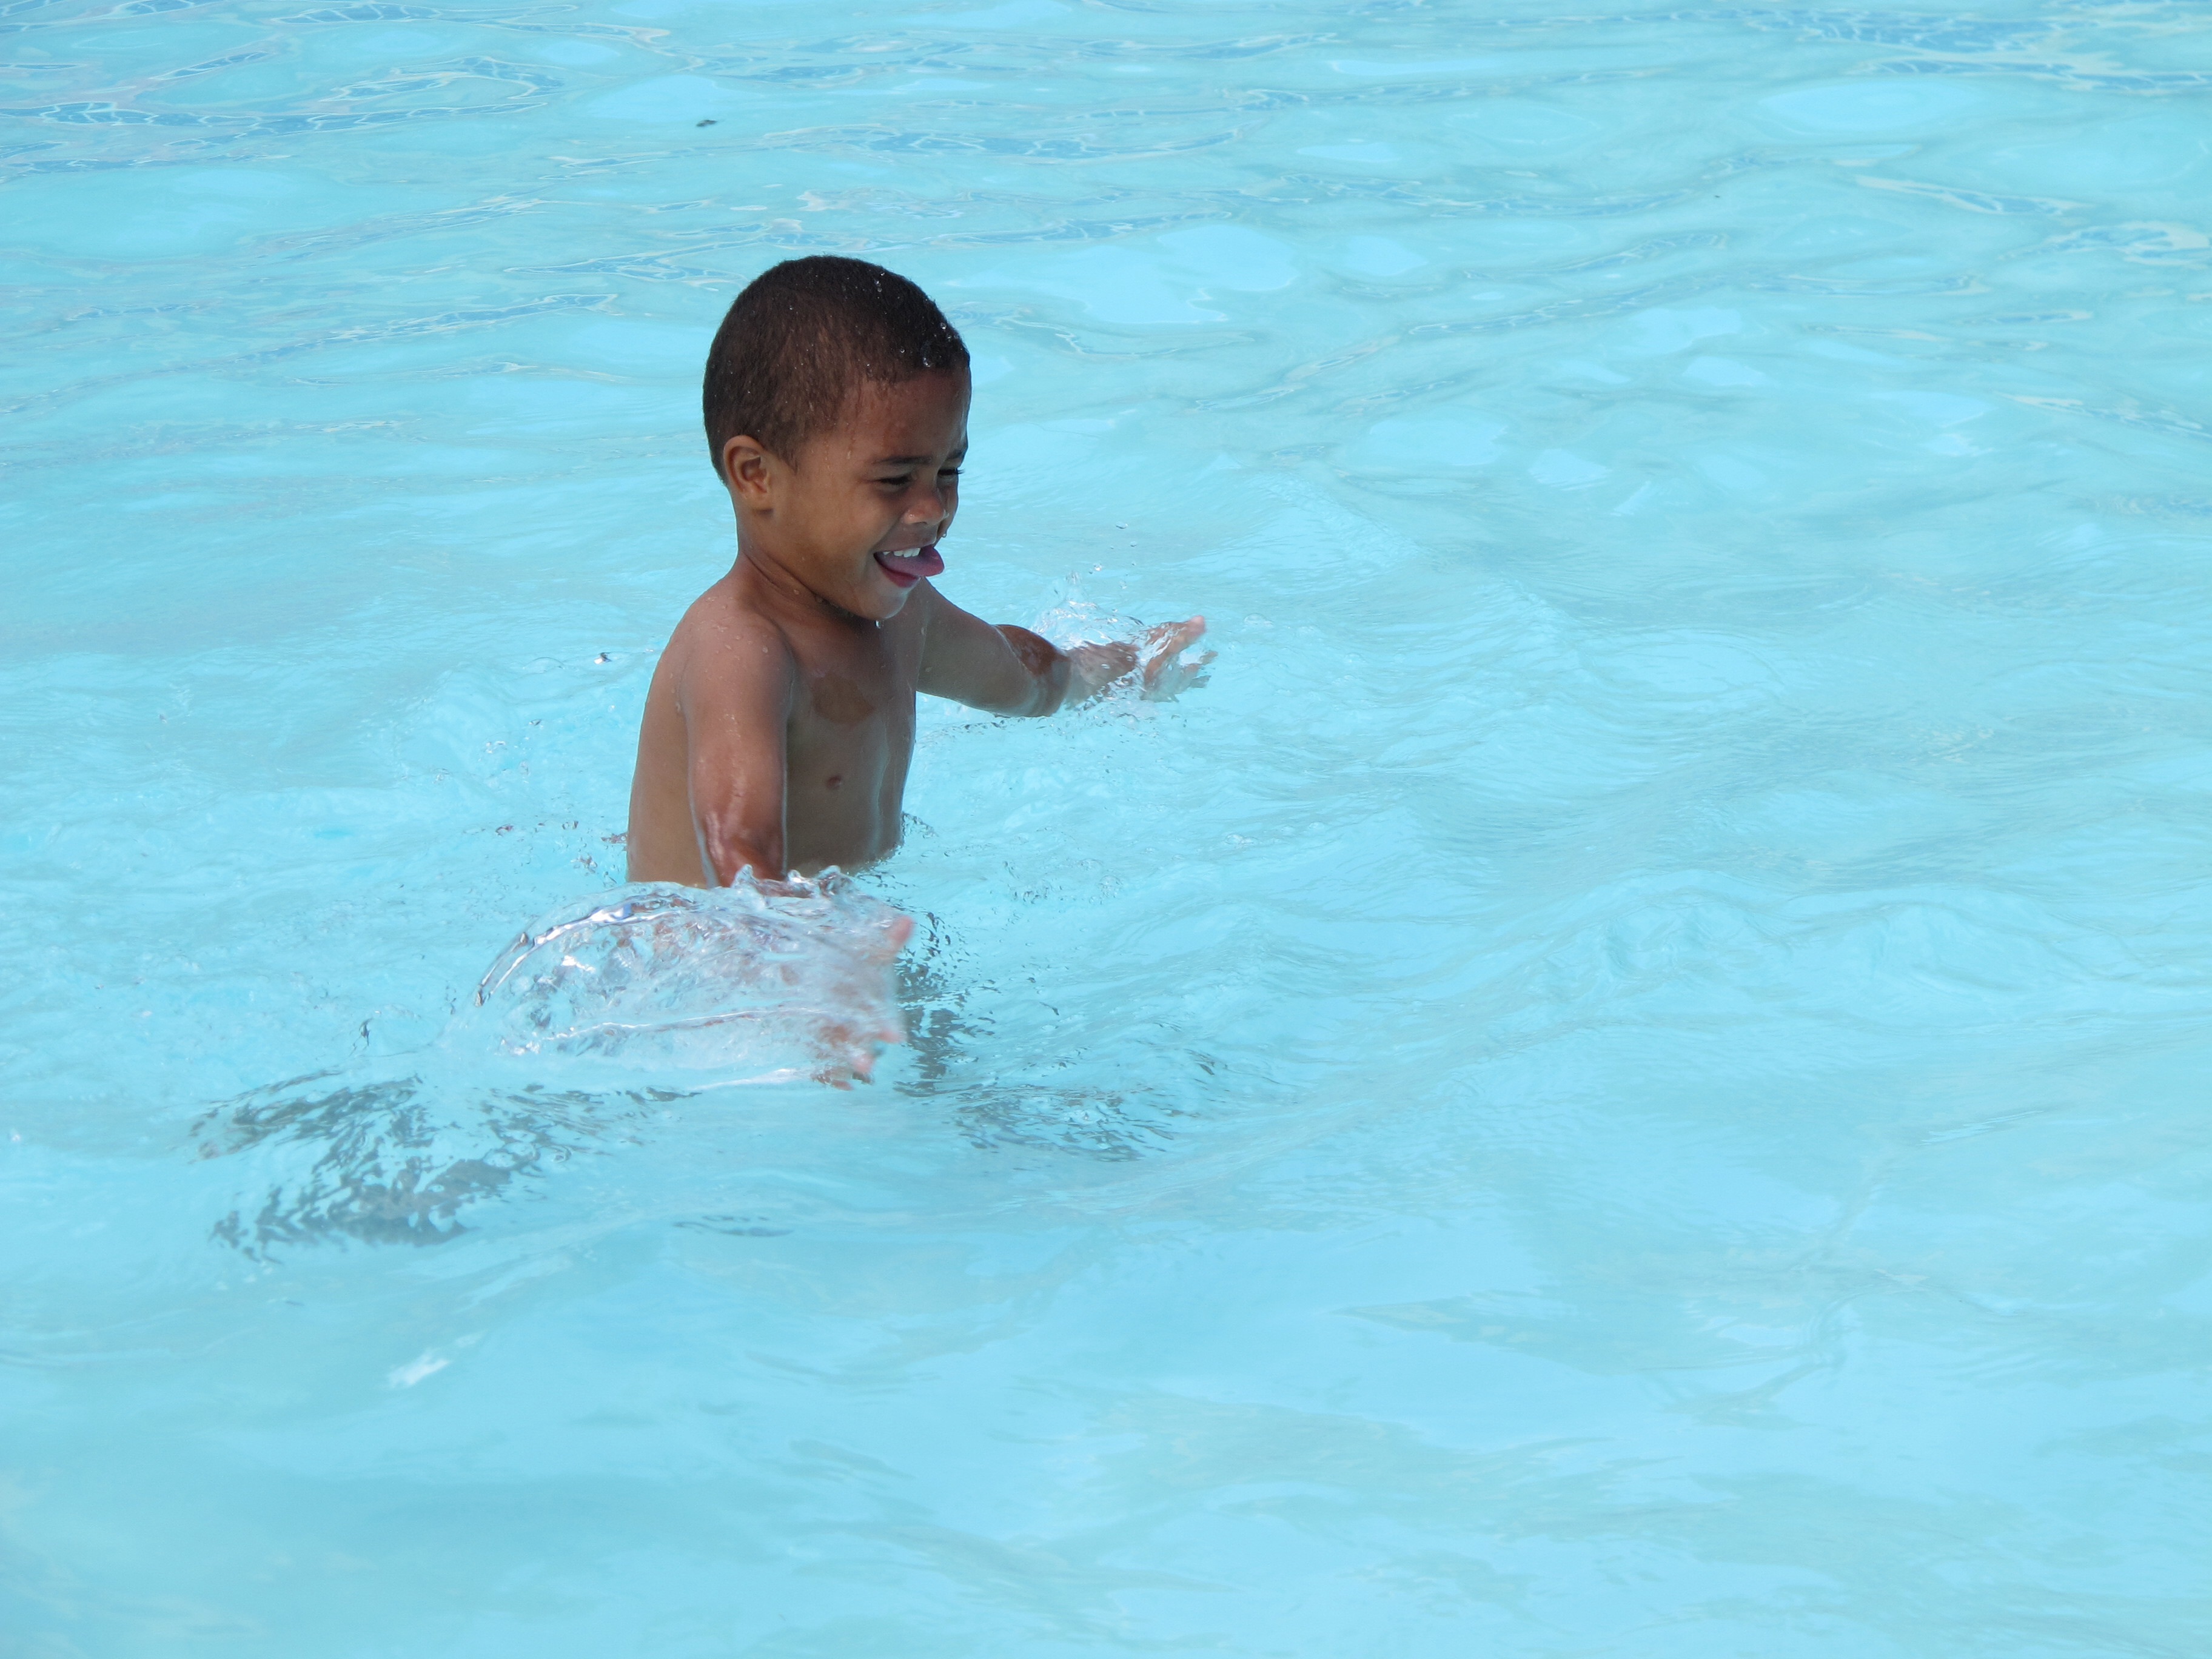
sea, water, vacation, travel, swimming pool, holiday, child, swimming, happiness, pleasure